La usurpadora (2019 TV series)

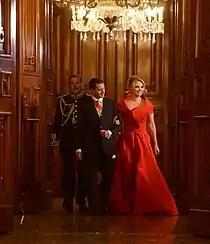
Former President Enrique Peña Nieto, and former first lady Angélica Rivera, during the Cry of Dolores in 2018. The moment is fictionally recreated in the series to start the plot.

The website "La hora de la Novela" gave a positive review of the first episodes, commending the special effects and choice of locations. However, the "visual look" of the show was criticized, with the reviewer suggesting that the production has made the show "cold in blue and gray tones" to make it look serious, and that this is especially jarring with the scenes set in Bora Bora, where one would expect warm and striking tones to show the tropical destination. The ending theme, a ballad, was also described as not fitting the tone of the show. Overall, the website wrote that the first week of the remake left a "good taste in the mouth", saying that it had a high production quality; lighting that got better with each episode; good structure and non-invasive music; and producers and writers that are talented at adaptation, keeping the story intact but also modernizing it well.